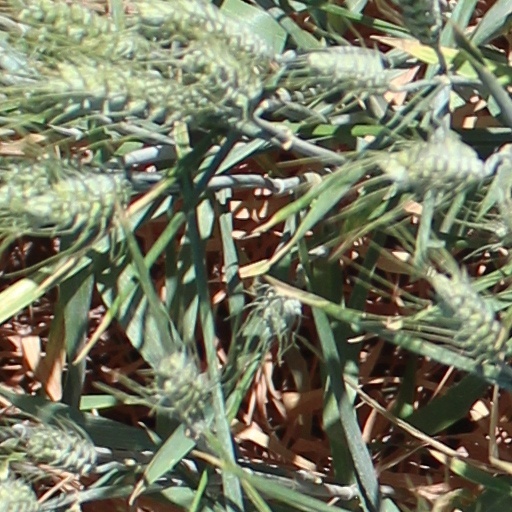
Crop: wheat